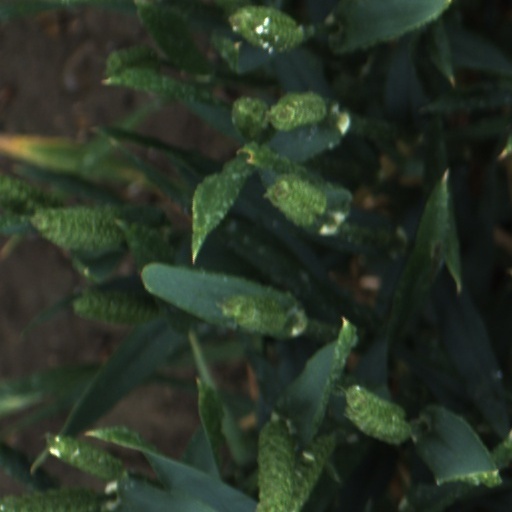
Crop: wheat